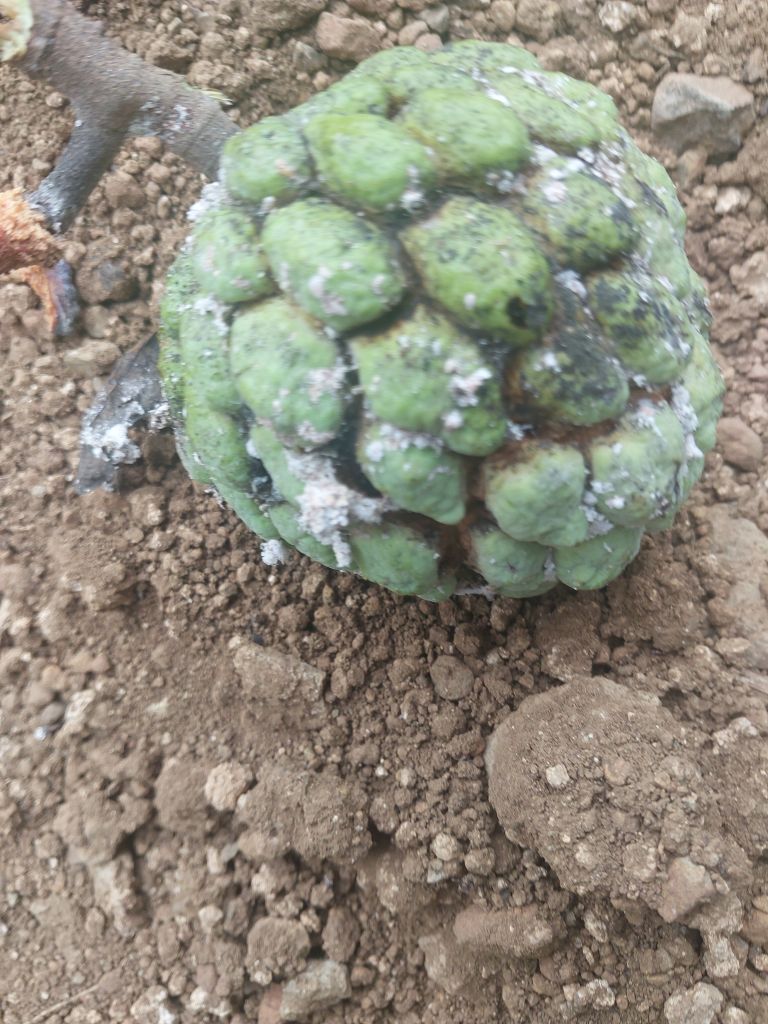
Disease label: Leaf spot on fruit